Saint-Martin-Belle-Roche

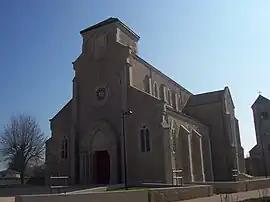
The church in Saint-Martin-Belle-Roche

Saint-Martin-Belle-Roche is a commune in the Saône-et-Loire department in the region of Bourgogne-Franche-Comté in eastern France.